Lace Market

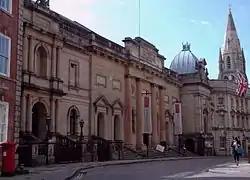
National Justice Museum

The area's name, and much of its character, derives from it becoming the heart of the world's lace industry during the days of the British Empire. This transformation followed on from the invention of the stocking frame in 1589 by William Lee, who probably came from the nearby village of Calverton. Although Lee emigrated to France, the stocking knitting trade became centred on Nottingham in the mid-18th century, boosted by the supply of yarn from Richard Arkwright's Derwent Valley Mills.